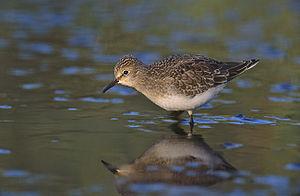
Bécasseau est le nom que la nomenclature aviaire en langue française donne à 22 espèces d'oiseaux qui constituent 5 genres : Aphriza, Calidris, Eurynorhynchus, Limicola, Micropalama et Tryngites, de la famille des Scolopacidae.